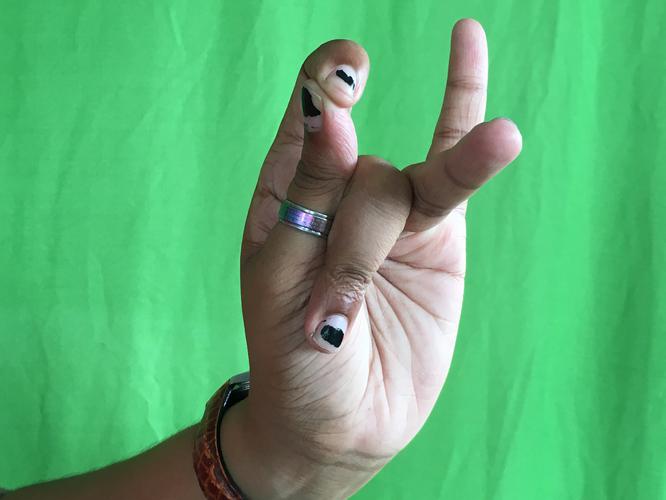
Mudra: Katakamukha_3
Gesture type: single_hand